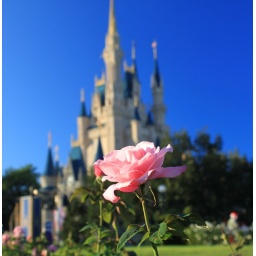
Taken in the plaza rose garden between cinderella's castle and tomorrowland